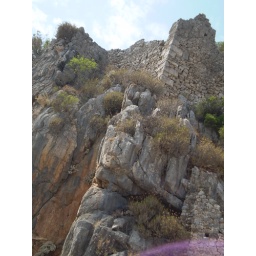
tower over olympos beach